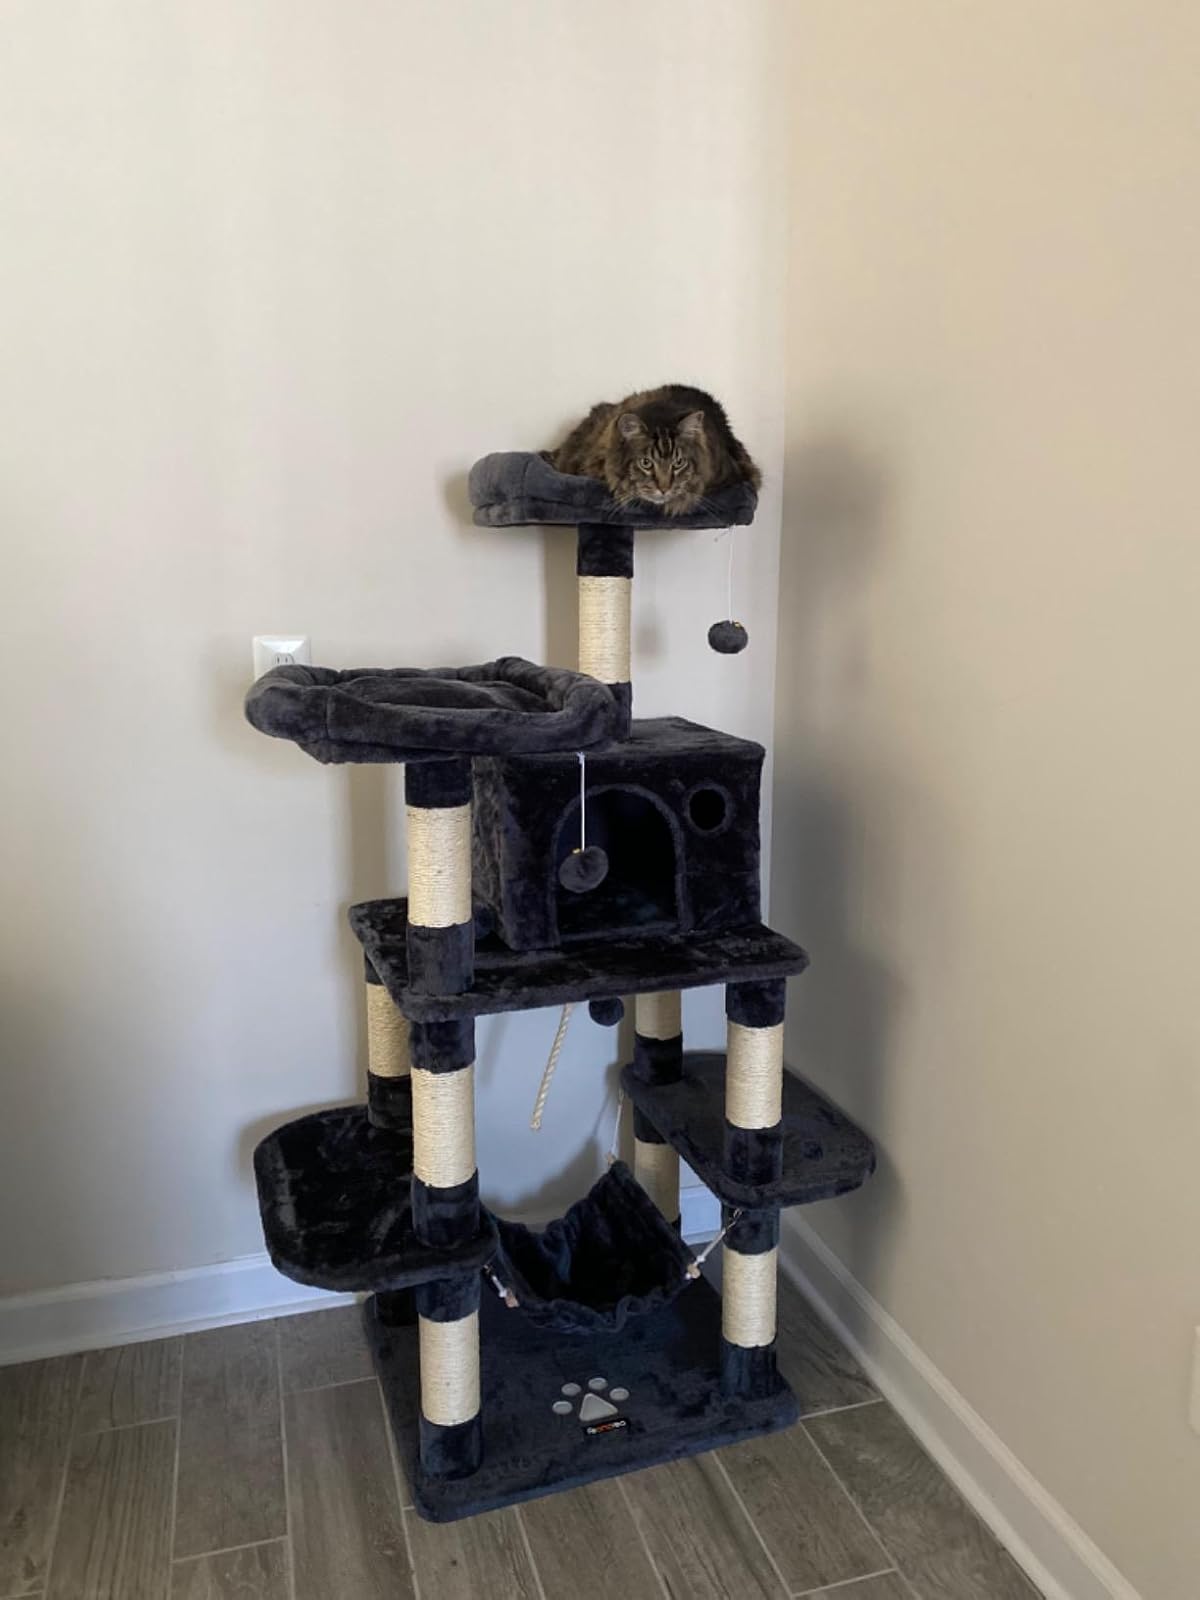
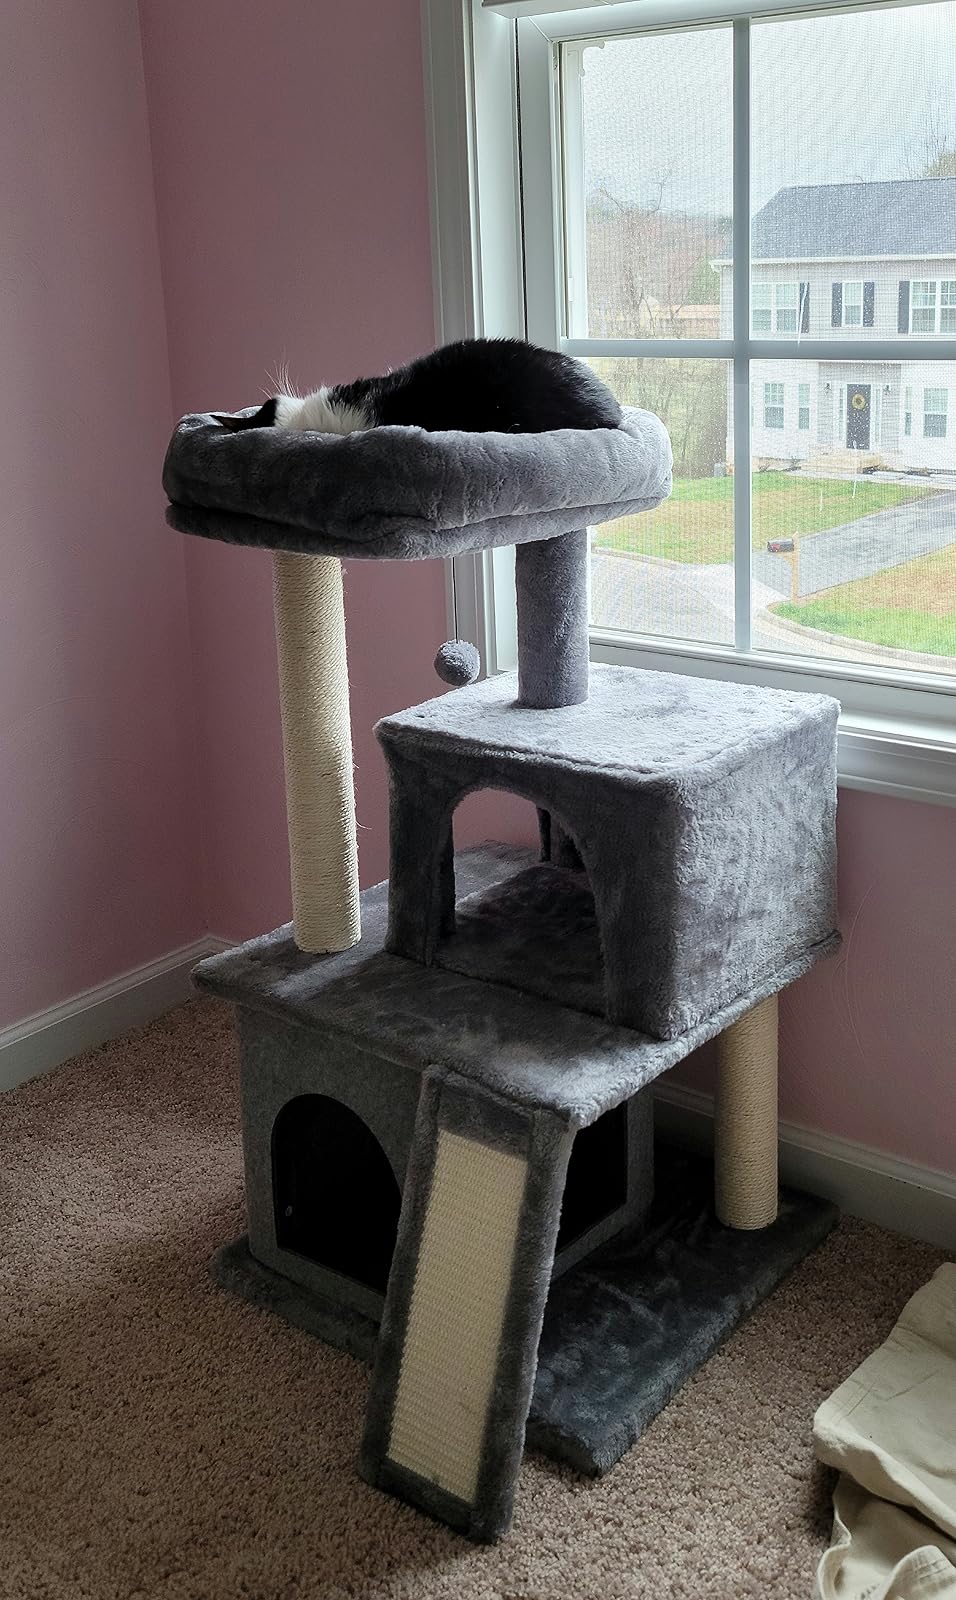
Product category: items_cat tree
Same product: no